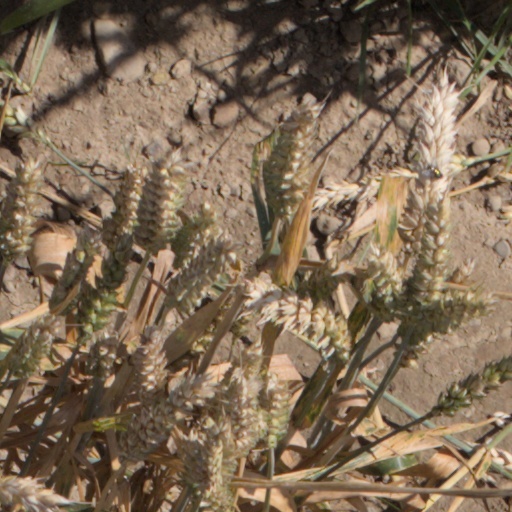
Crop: wheat